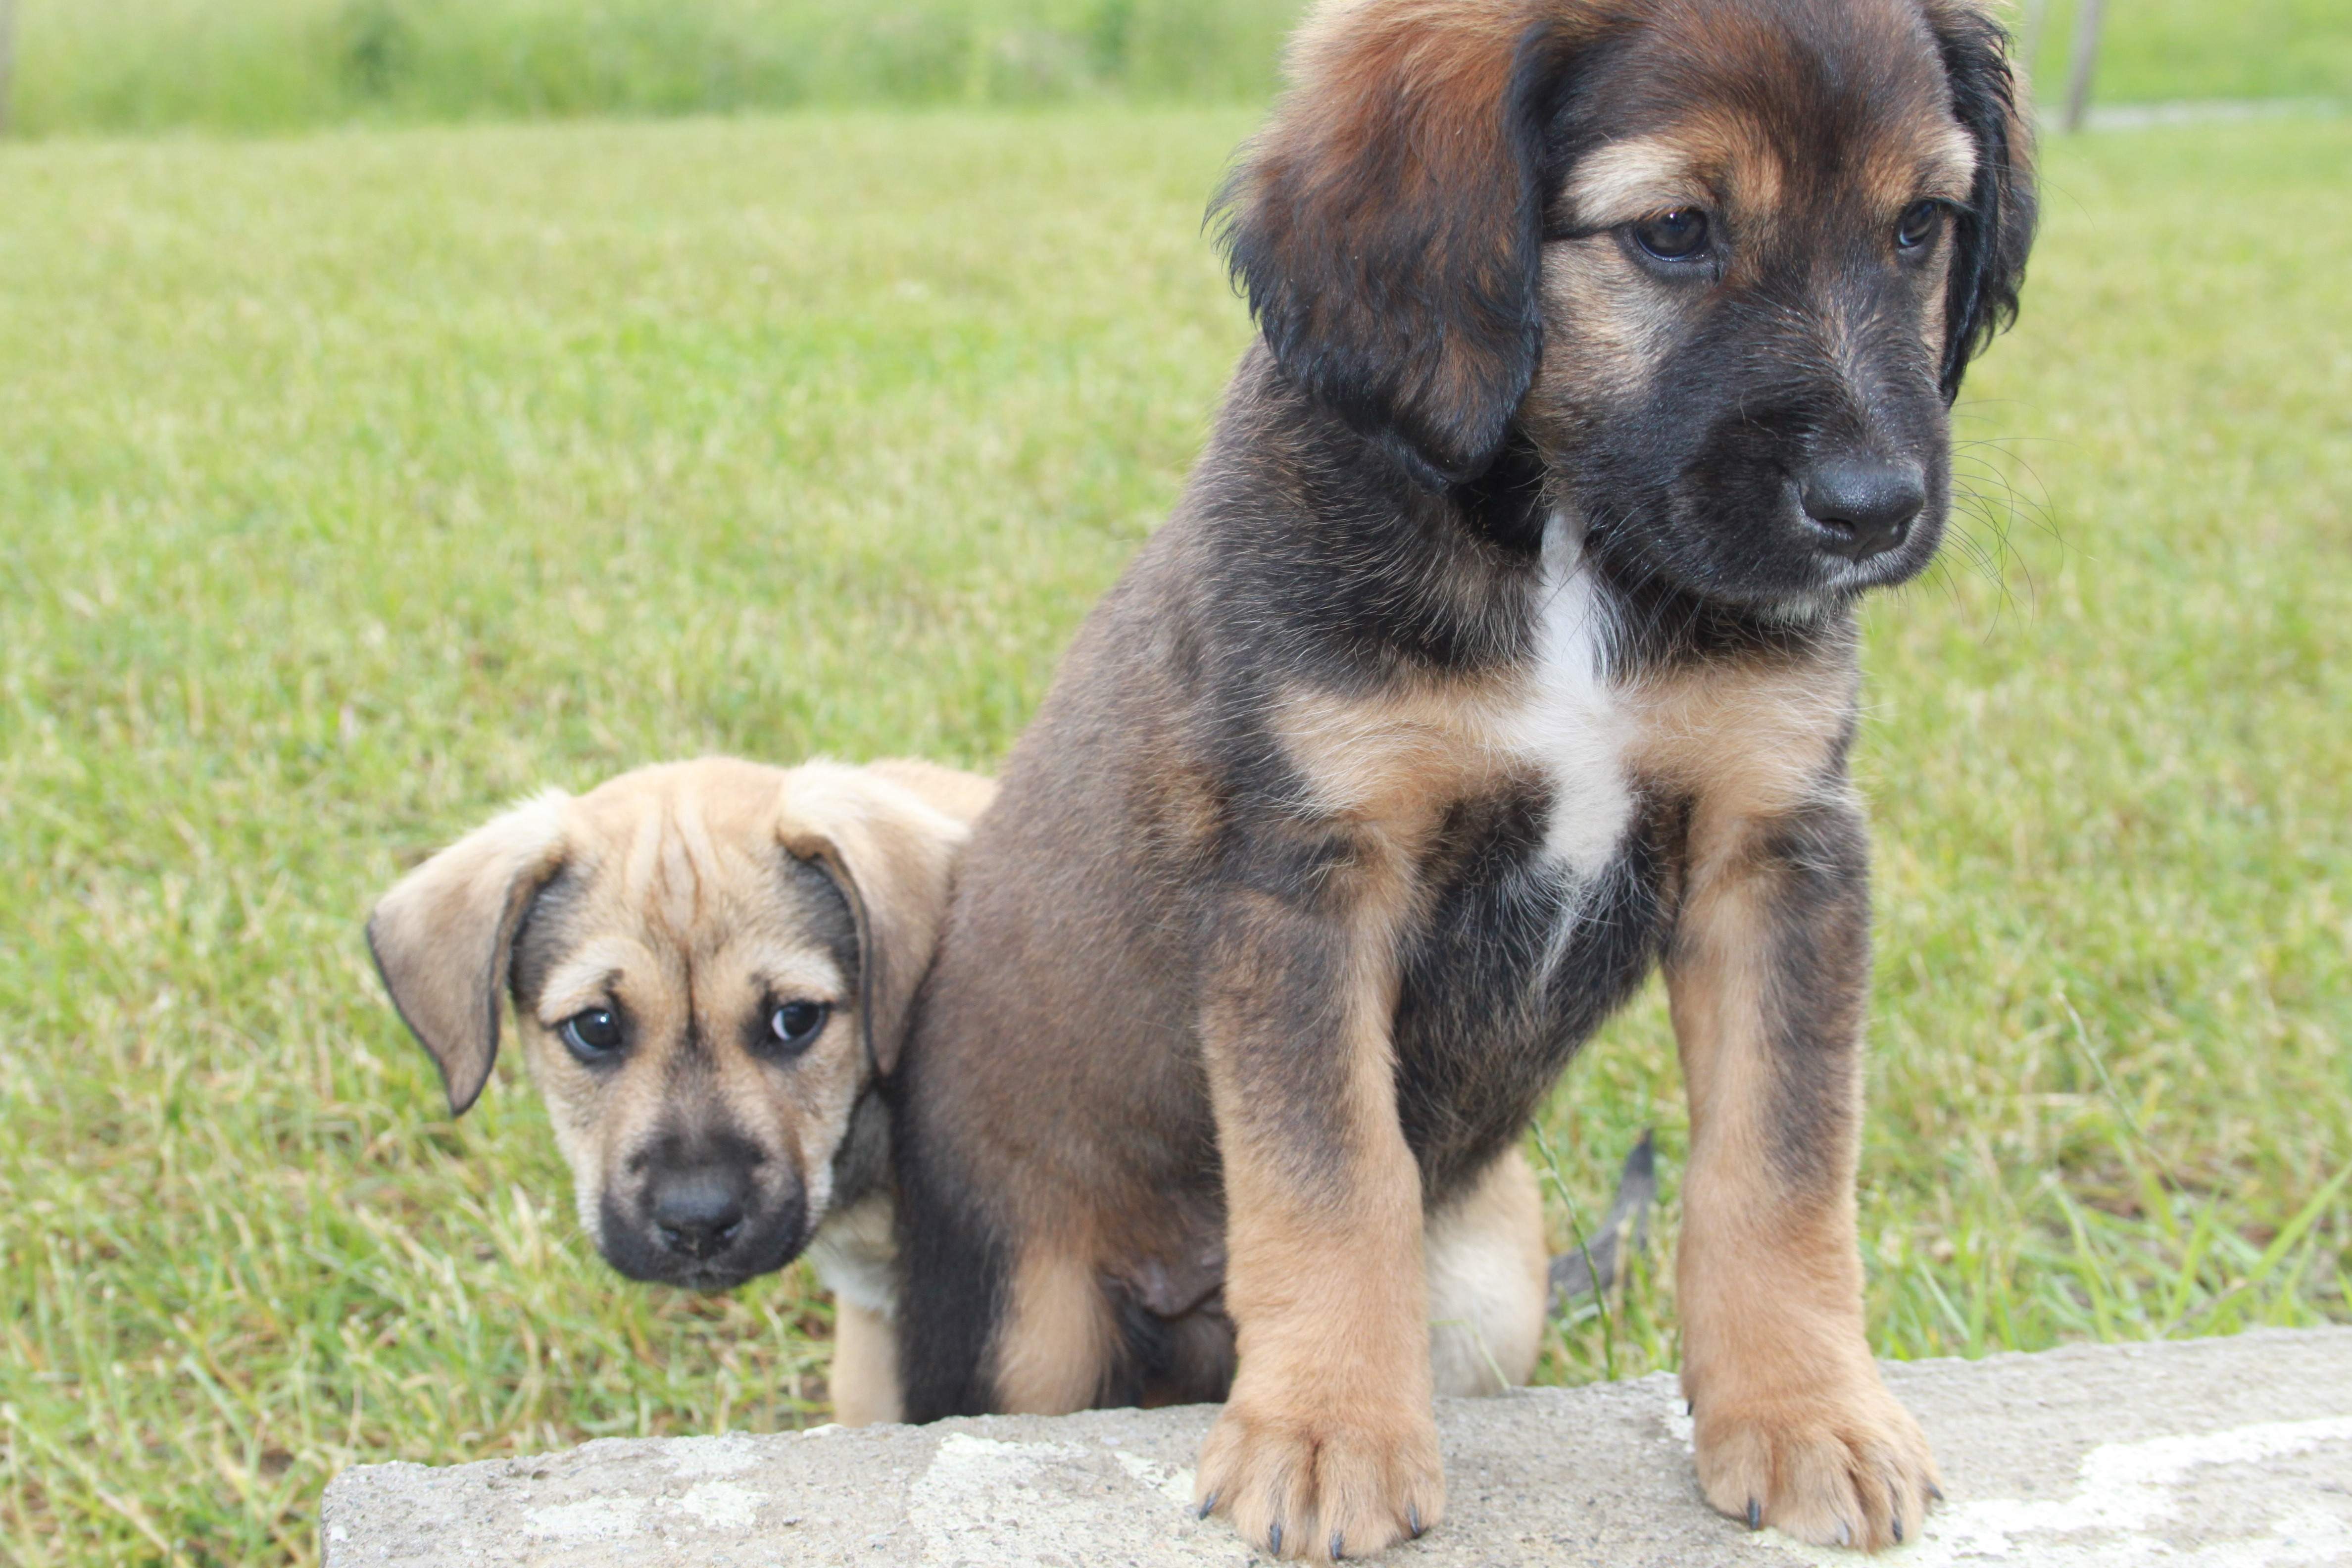
nature, meadow, puppy, dog, animal, summer, garden, snout, dog breed, dog like mammal, carnivoran, dog breed group, dog crossbreeds, rare breed dog